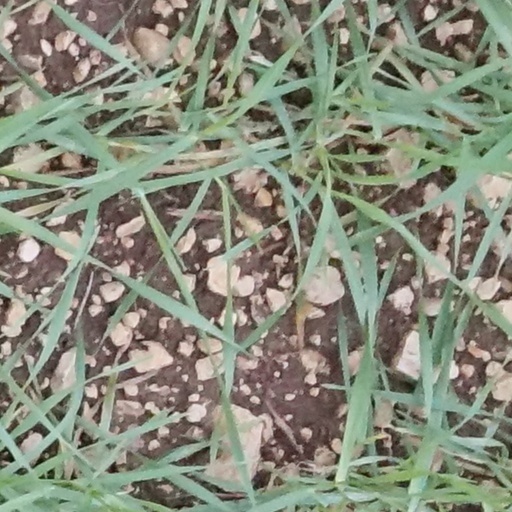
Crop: wheat